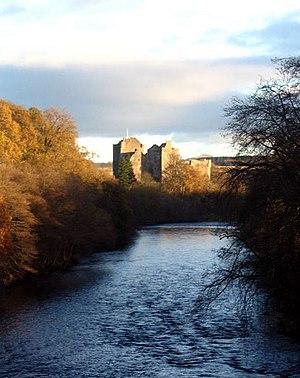
Le château de Doune est un château médiéval situé au cœur de l’Écosse, au confluent de la rivière Teith et de la rivière Forth, non loin du village de Doune, à 13 km au nord-ouest de Stirling. Ce château est également connu pour avoir été un des lieux de tournage de plusieurs fictions, dont Monty Python : Sacré Graal !
Doune est un village d'Écosse sur le Teith dans le Stirling.